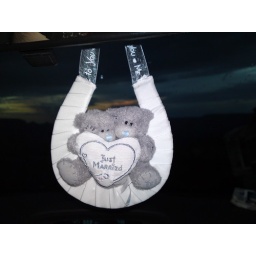
Mum bought us this window dec, so we had it in the windscreen of the hire car all holiday...